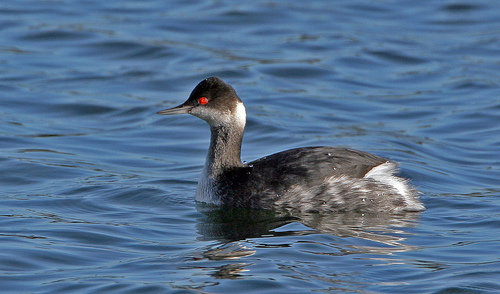
this large bird has a large torso with a long back, and a long neck with grey feathers along with a bright red cheek patch.
this bird has a long gray neck, black crown, gray back and primaries and bright red eyering.
a medium sized swimming bird with a long grey neck, dark grey wing feathers, and a black nape.
this bird has a red eye ring on its head and a body covered in mostly black feathers.
this bird has a long gray neck, black crown and bight red eyering.
this bird has wings that are black and has red eyesa bird in the water with red eyes and gray coloring.
this large bird has orange eyes and grey feathers.
this bird is black with white and has a long, pointy beak.
this bird has a black crown with black nape and black back.
Species: Eared Grebe